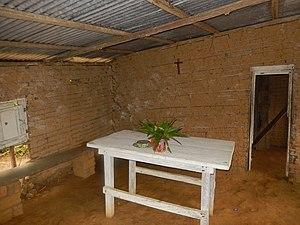
Église catholique de Tayap (Cameroun)